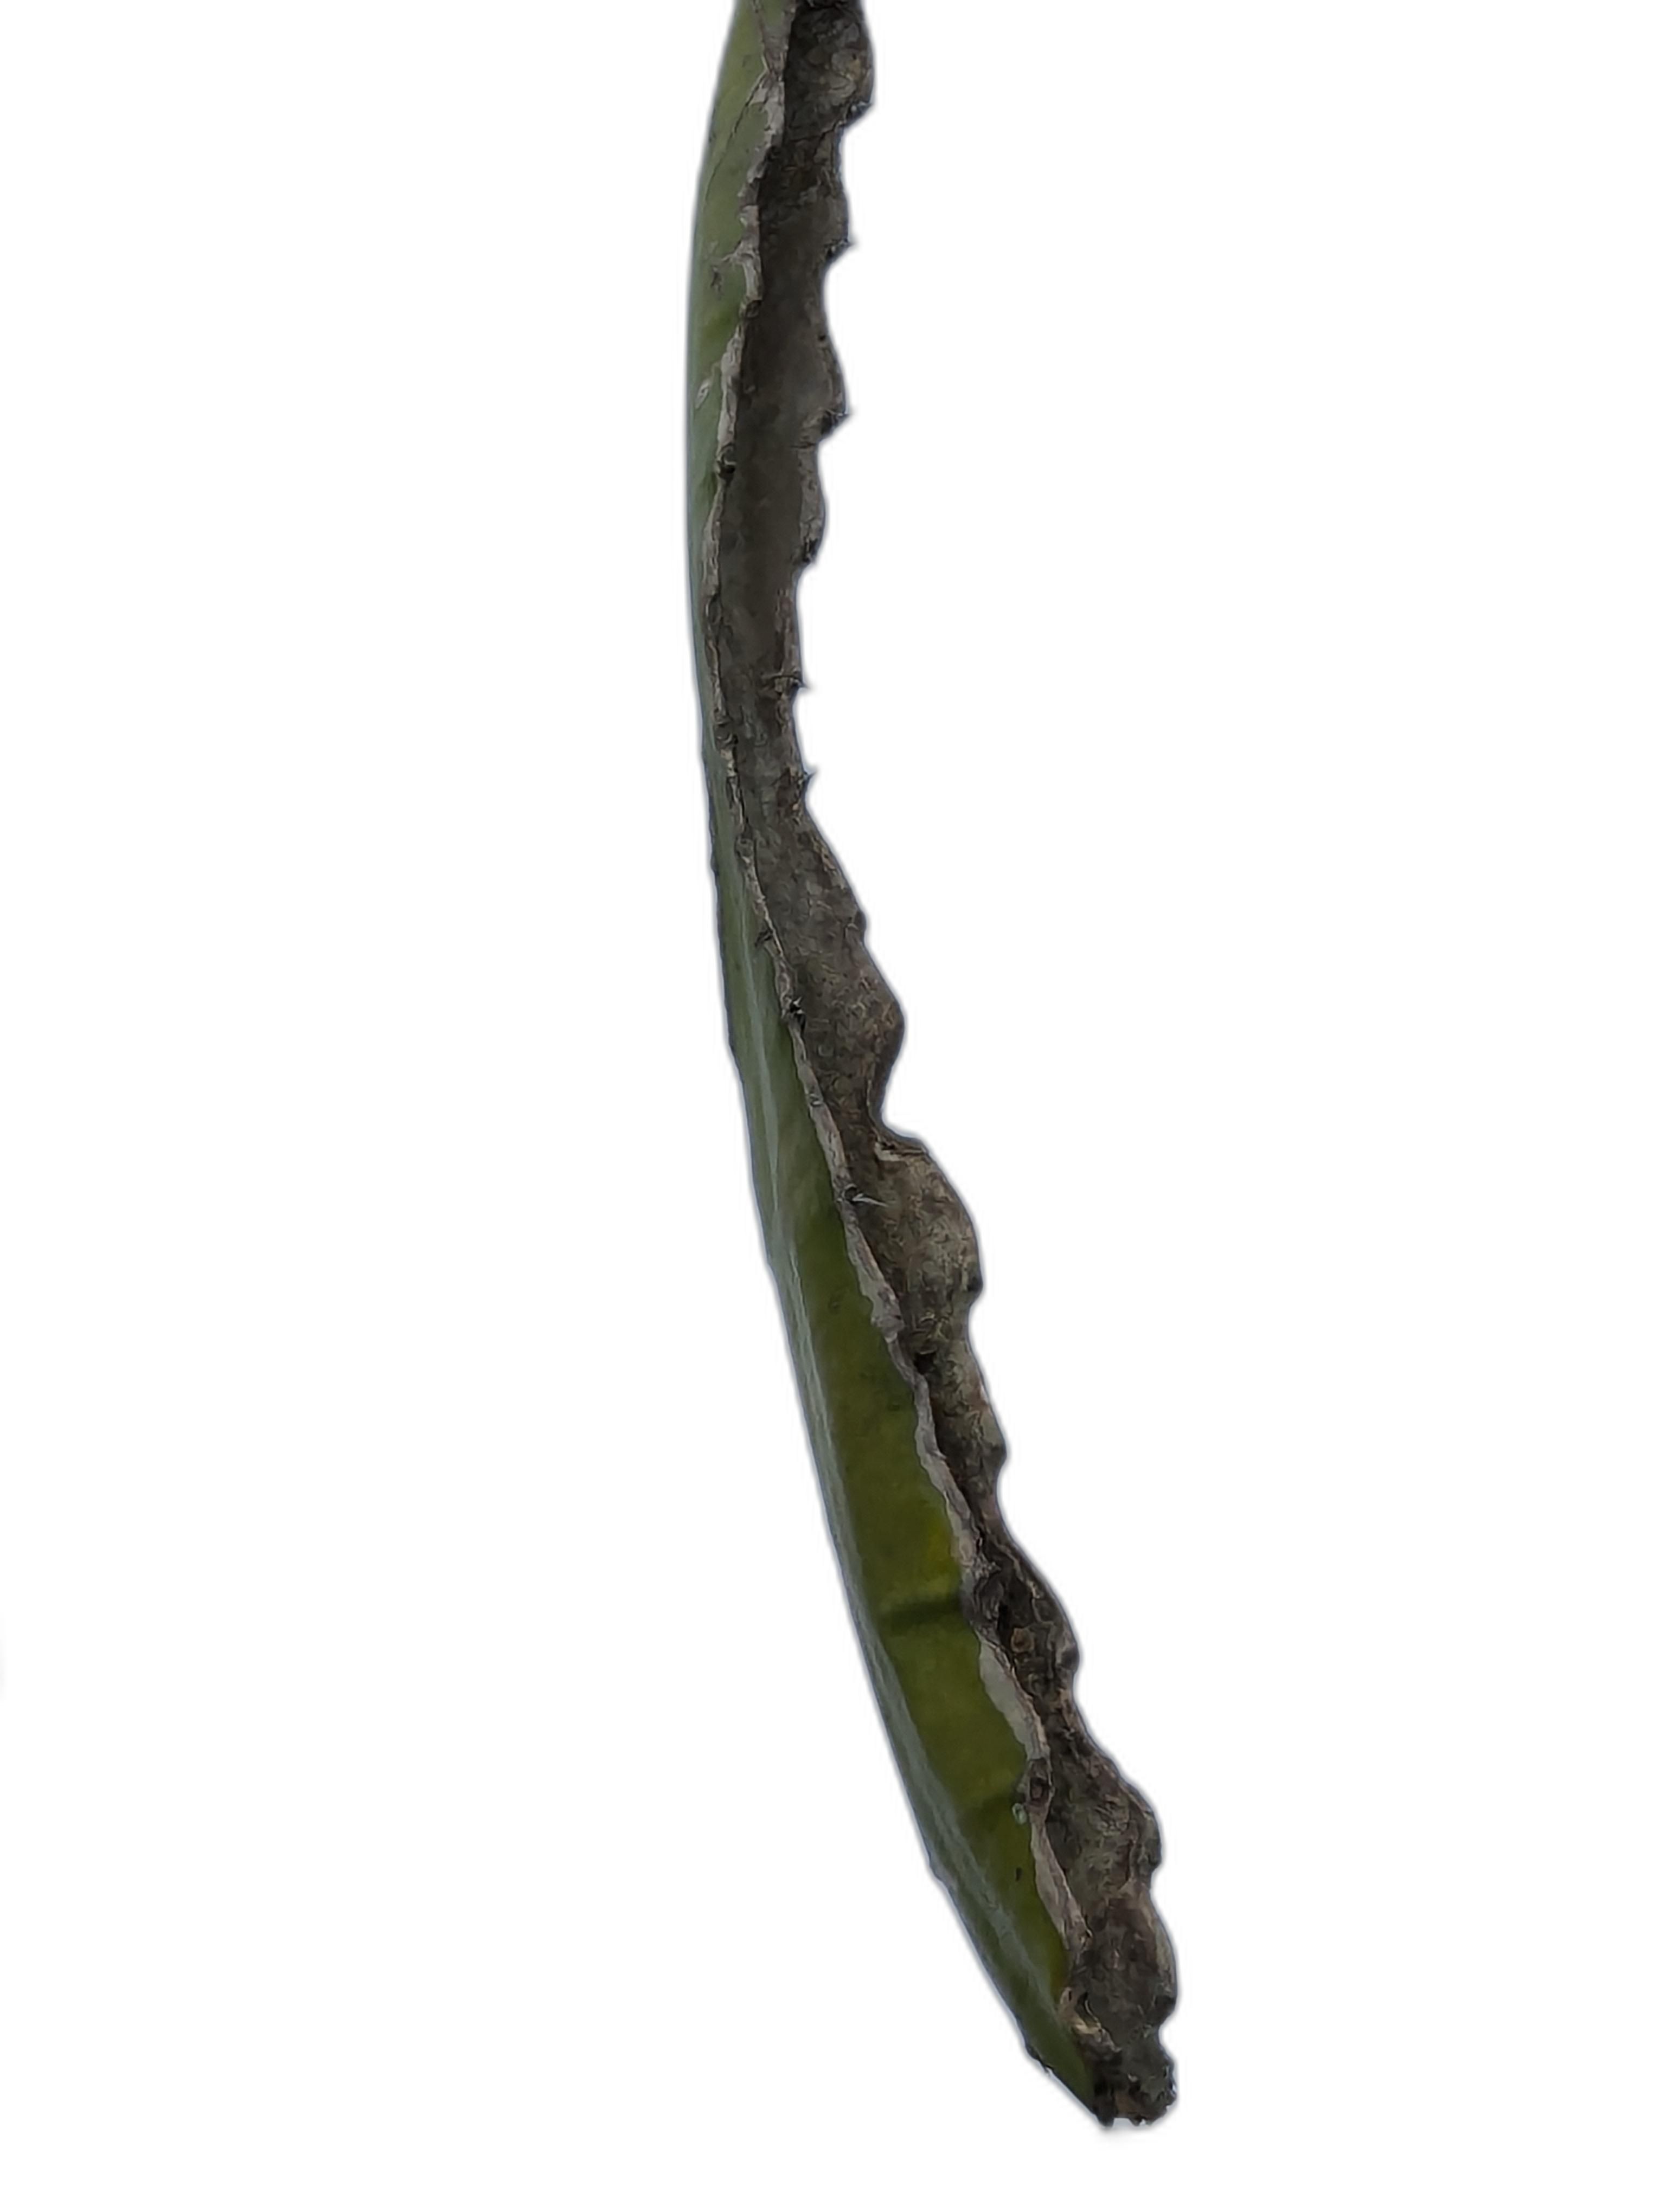
Label: Bad leaf